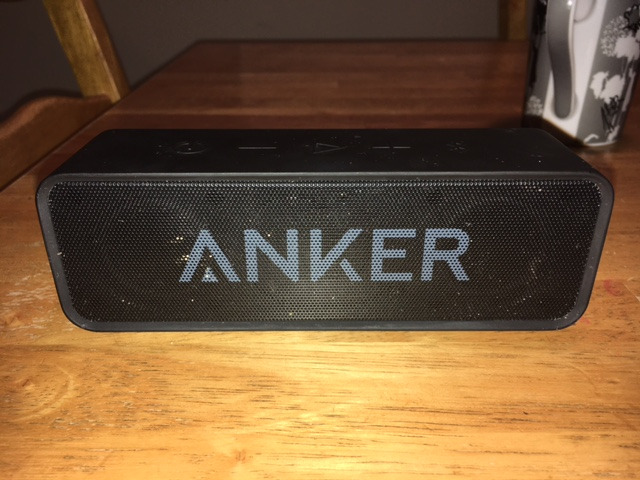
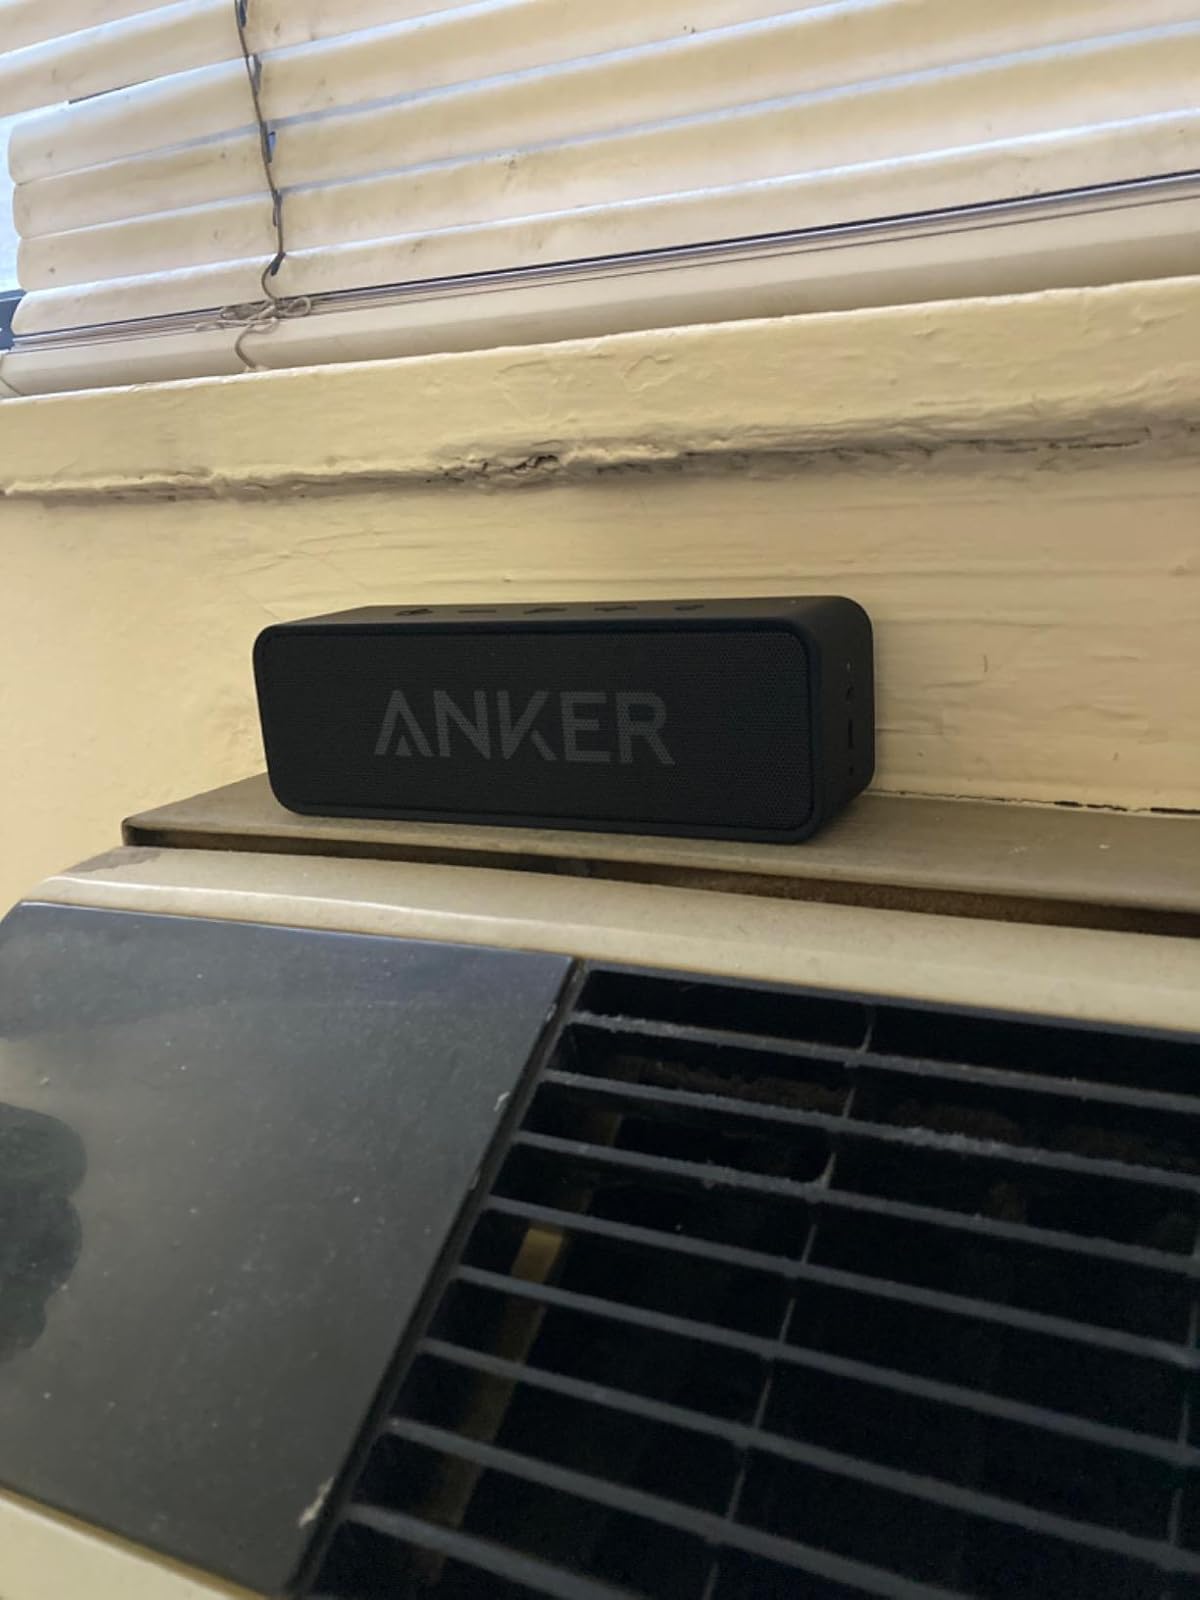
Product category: speaker
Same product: yes